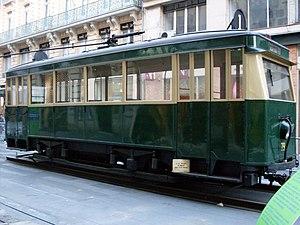
Tram
L'ancien tramway de Toulouse est un réseau de tramway urbain à traction hippomobile puis électrique, qui fonctionna entre 1862 et 1957, dans la ville française de Toulouse et dans ses environs.